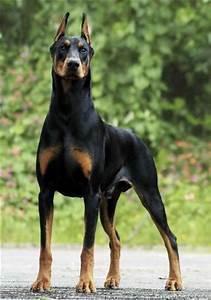
dog